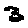
Label: 3